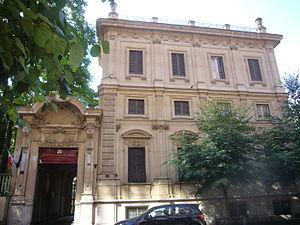
Le musée Boncompagni Ludovisi est le musée de la galerie nationale d'art moderne et contemporain de Rome consacré aux arts décoratifs. Le musée est situé à Rome, Via Boncompagni, 18, près de l'élégante et historique Via Veneto.